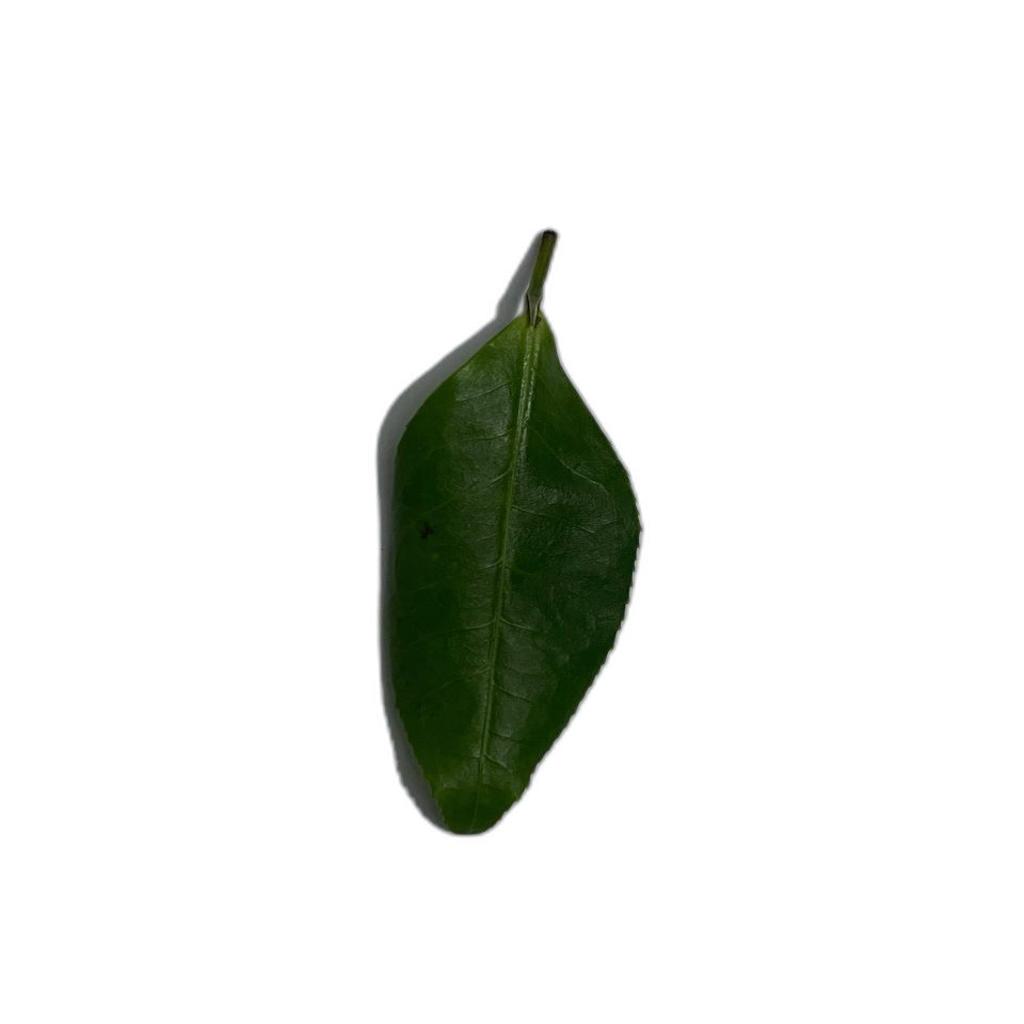
Label: Healthy